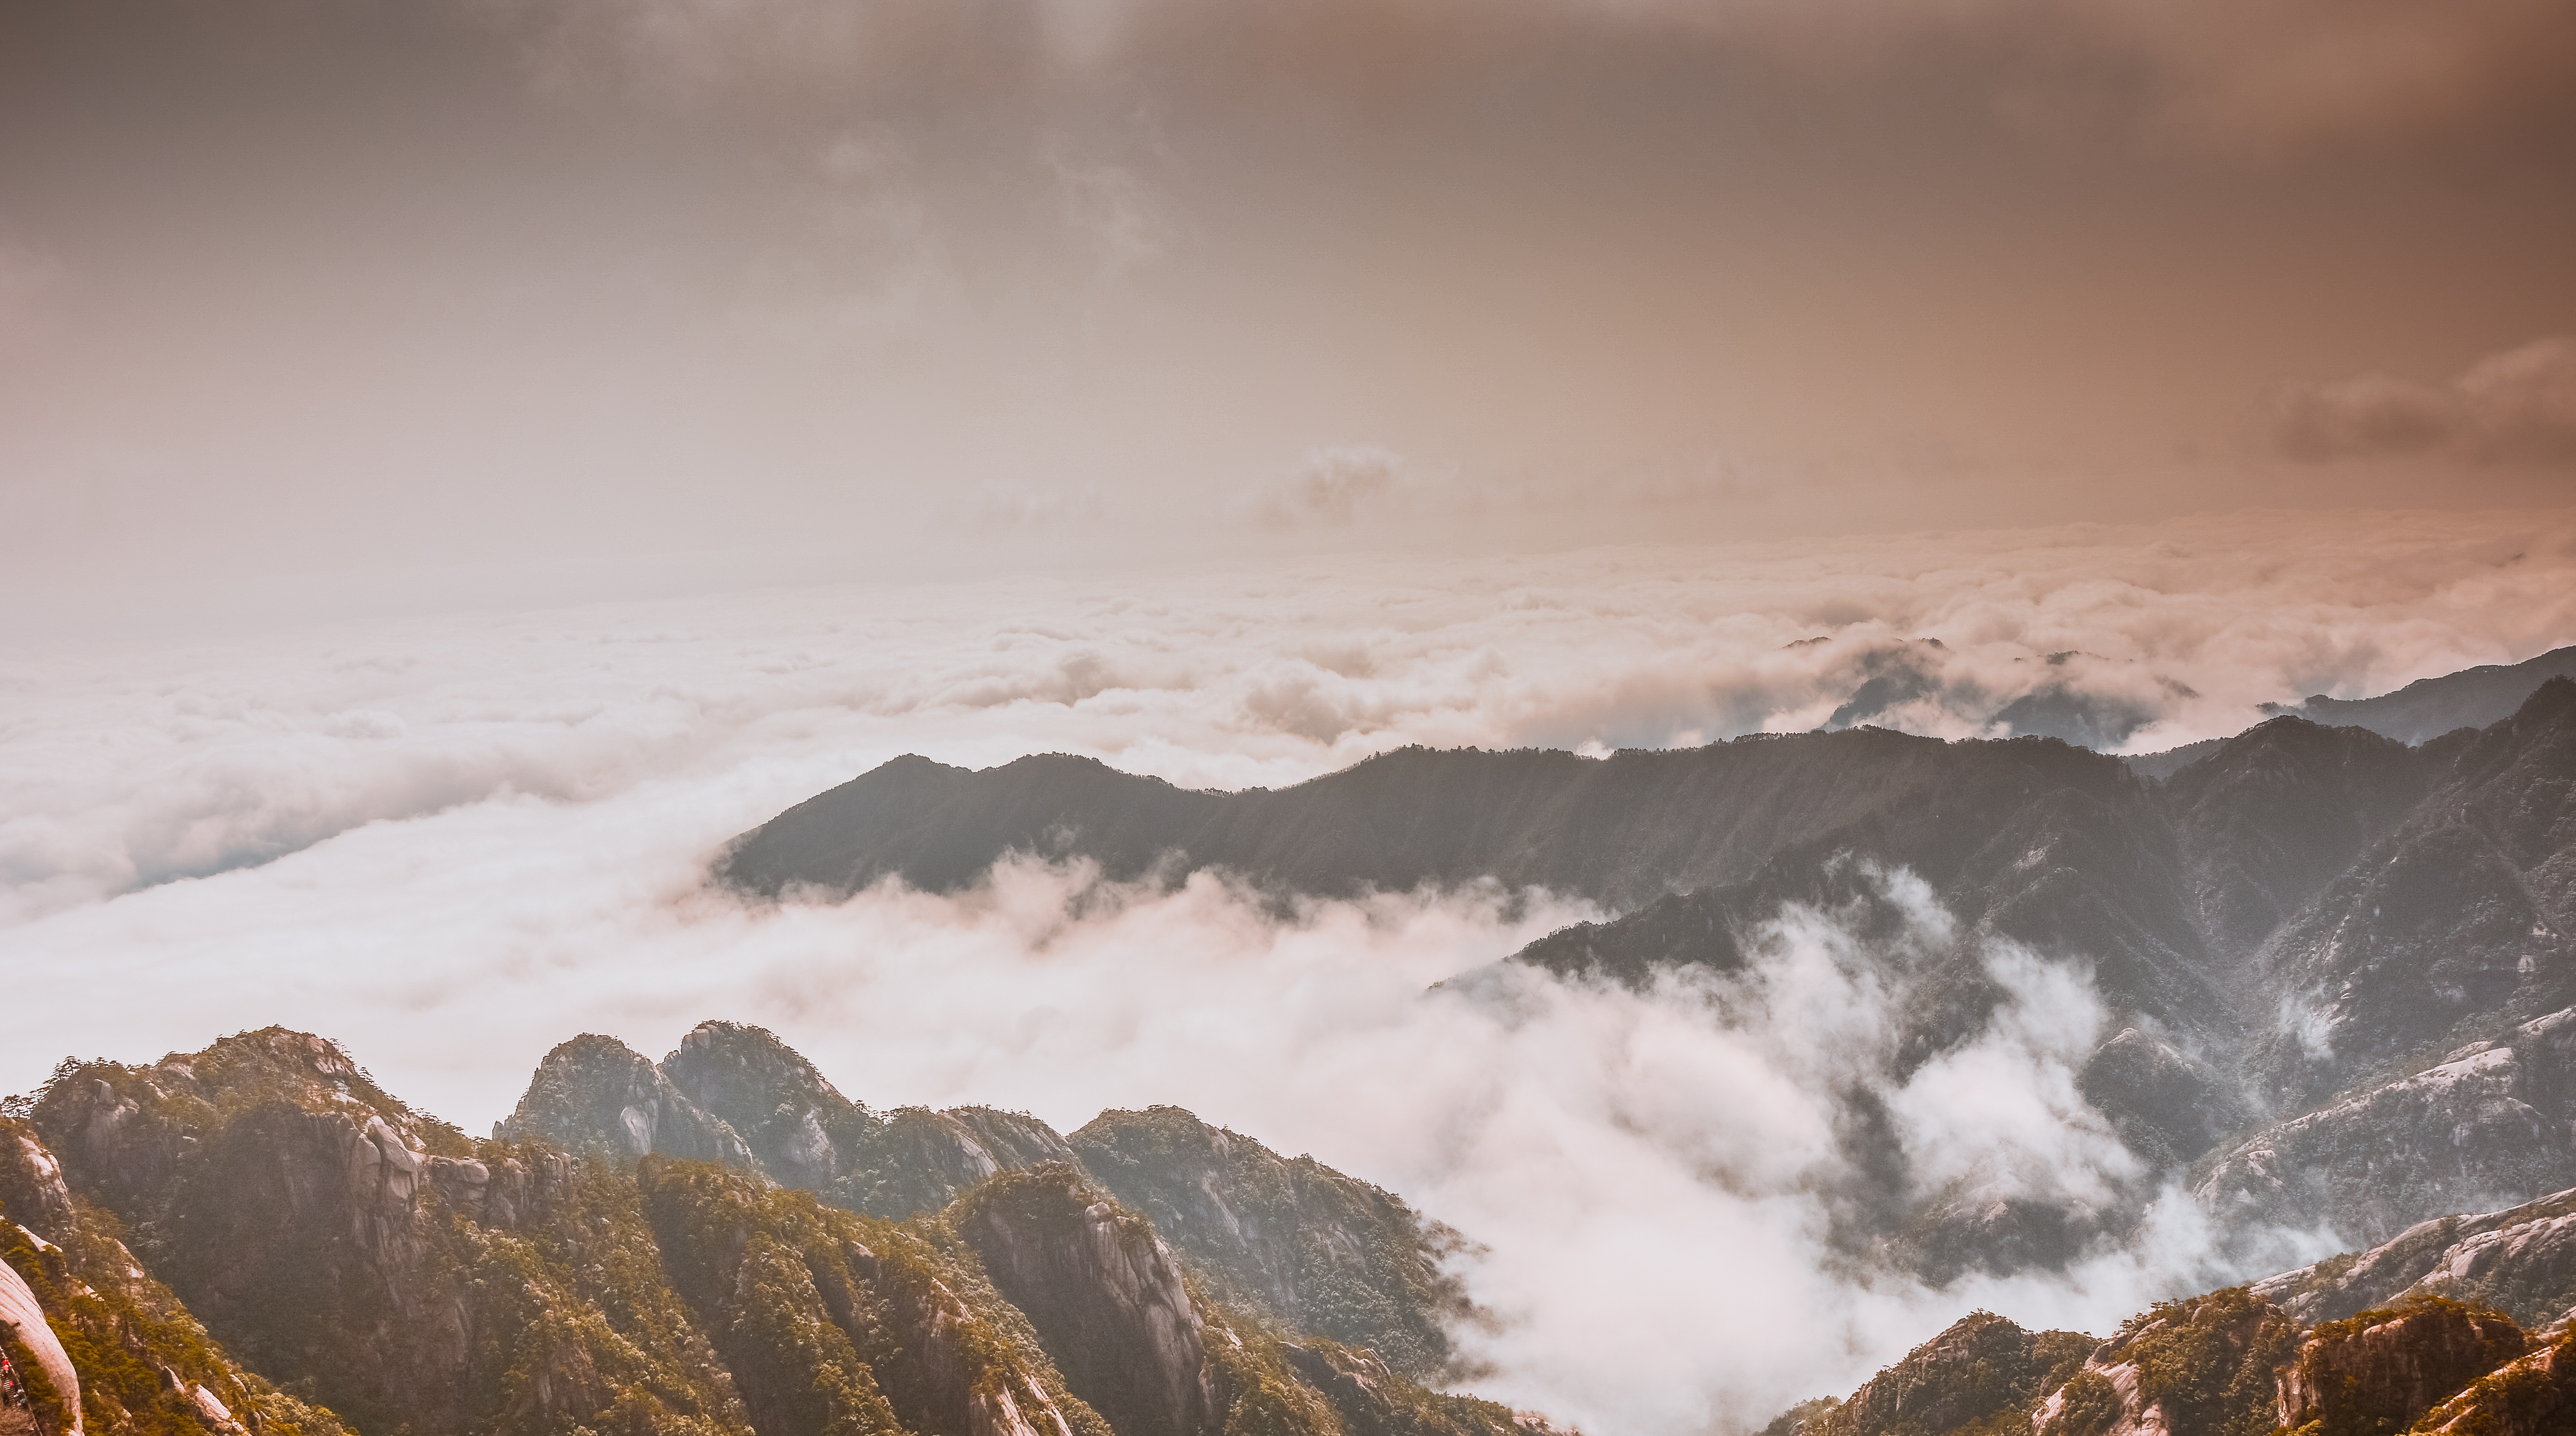
landscape, sea, water, nature, rock, mountain, snow, winter, cloud, mist, sunlight, morning, wave, mountain range, travel, reflection, weather, clouds, destination, huangshan, foggy road, atmospheric phenomenon, mountainous landforms, wind wave, xian qi